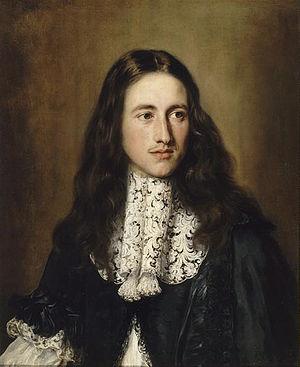
Portrait d'un jeune homme de la famille Chigi